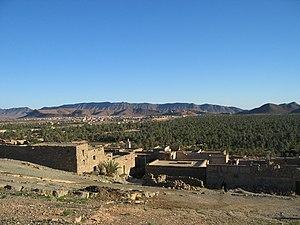
Palmeraie de Tata